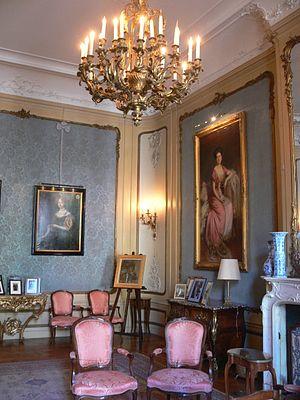
Amsterdam -Museum Van Loon